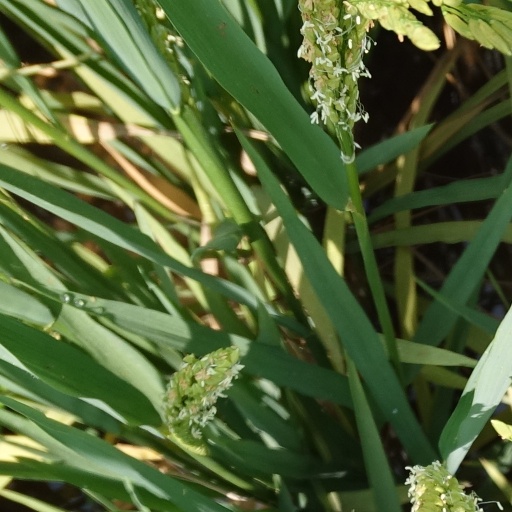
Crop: rice